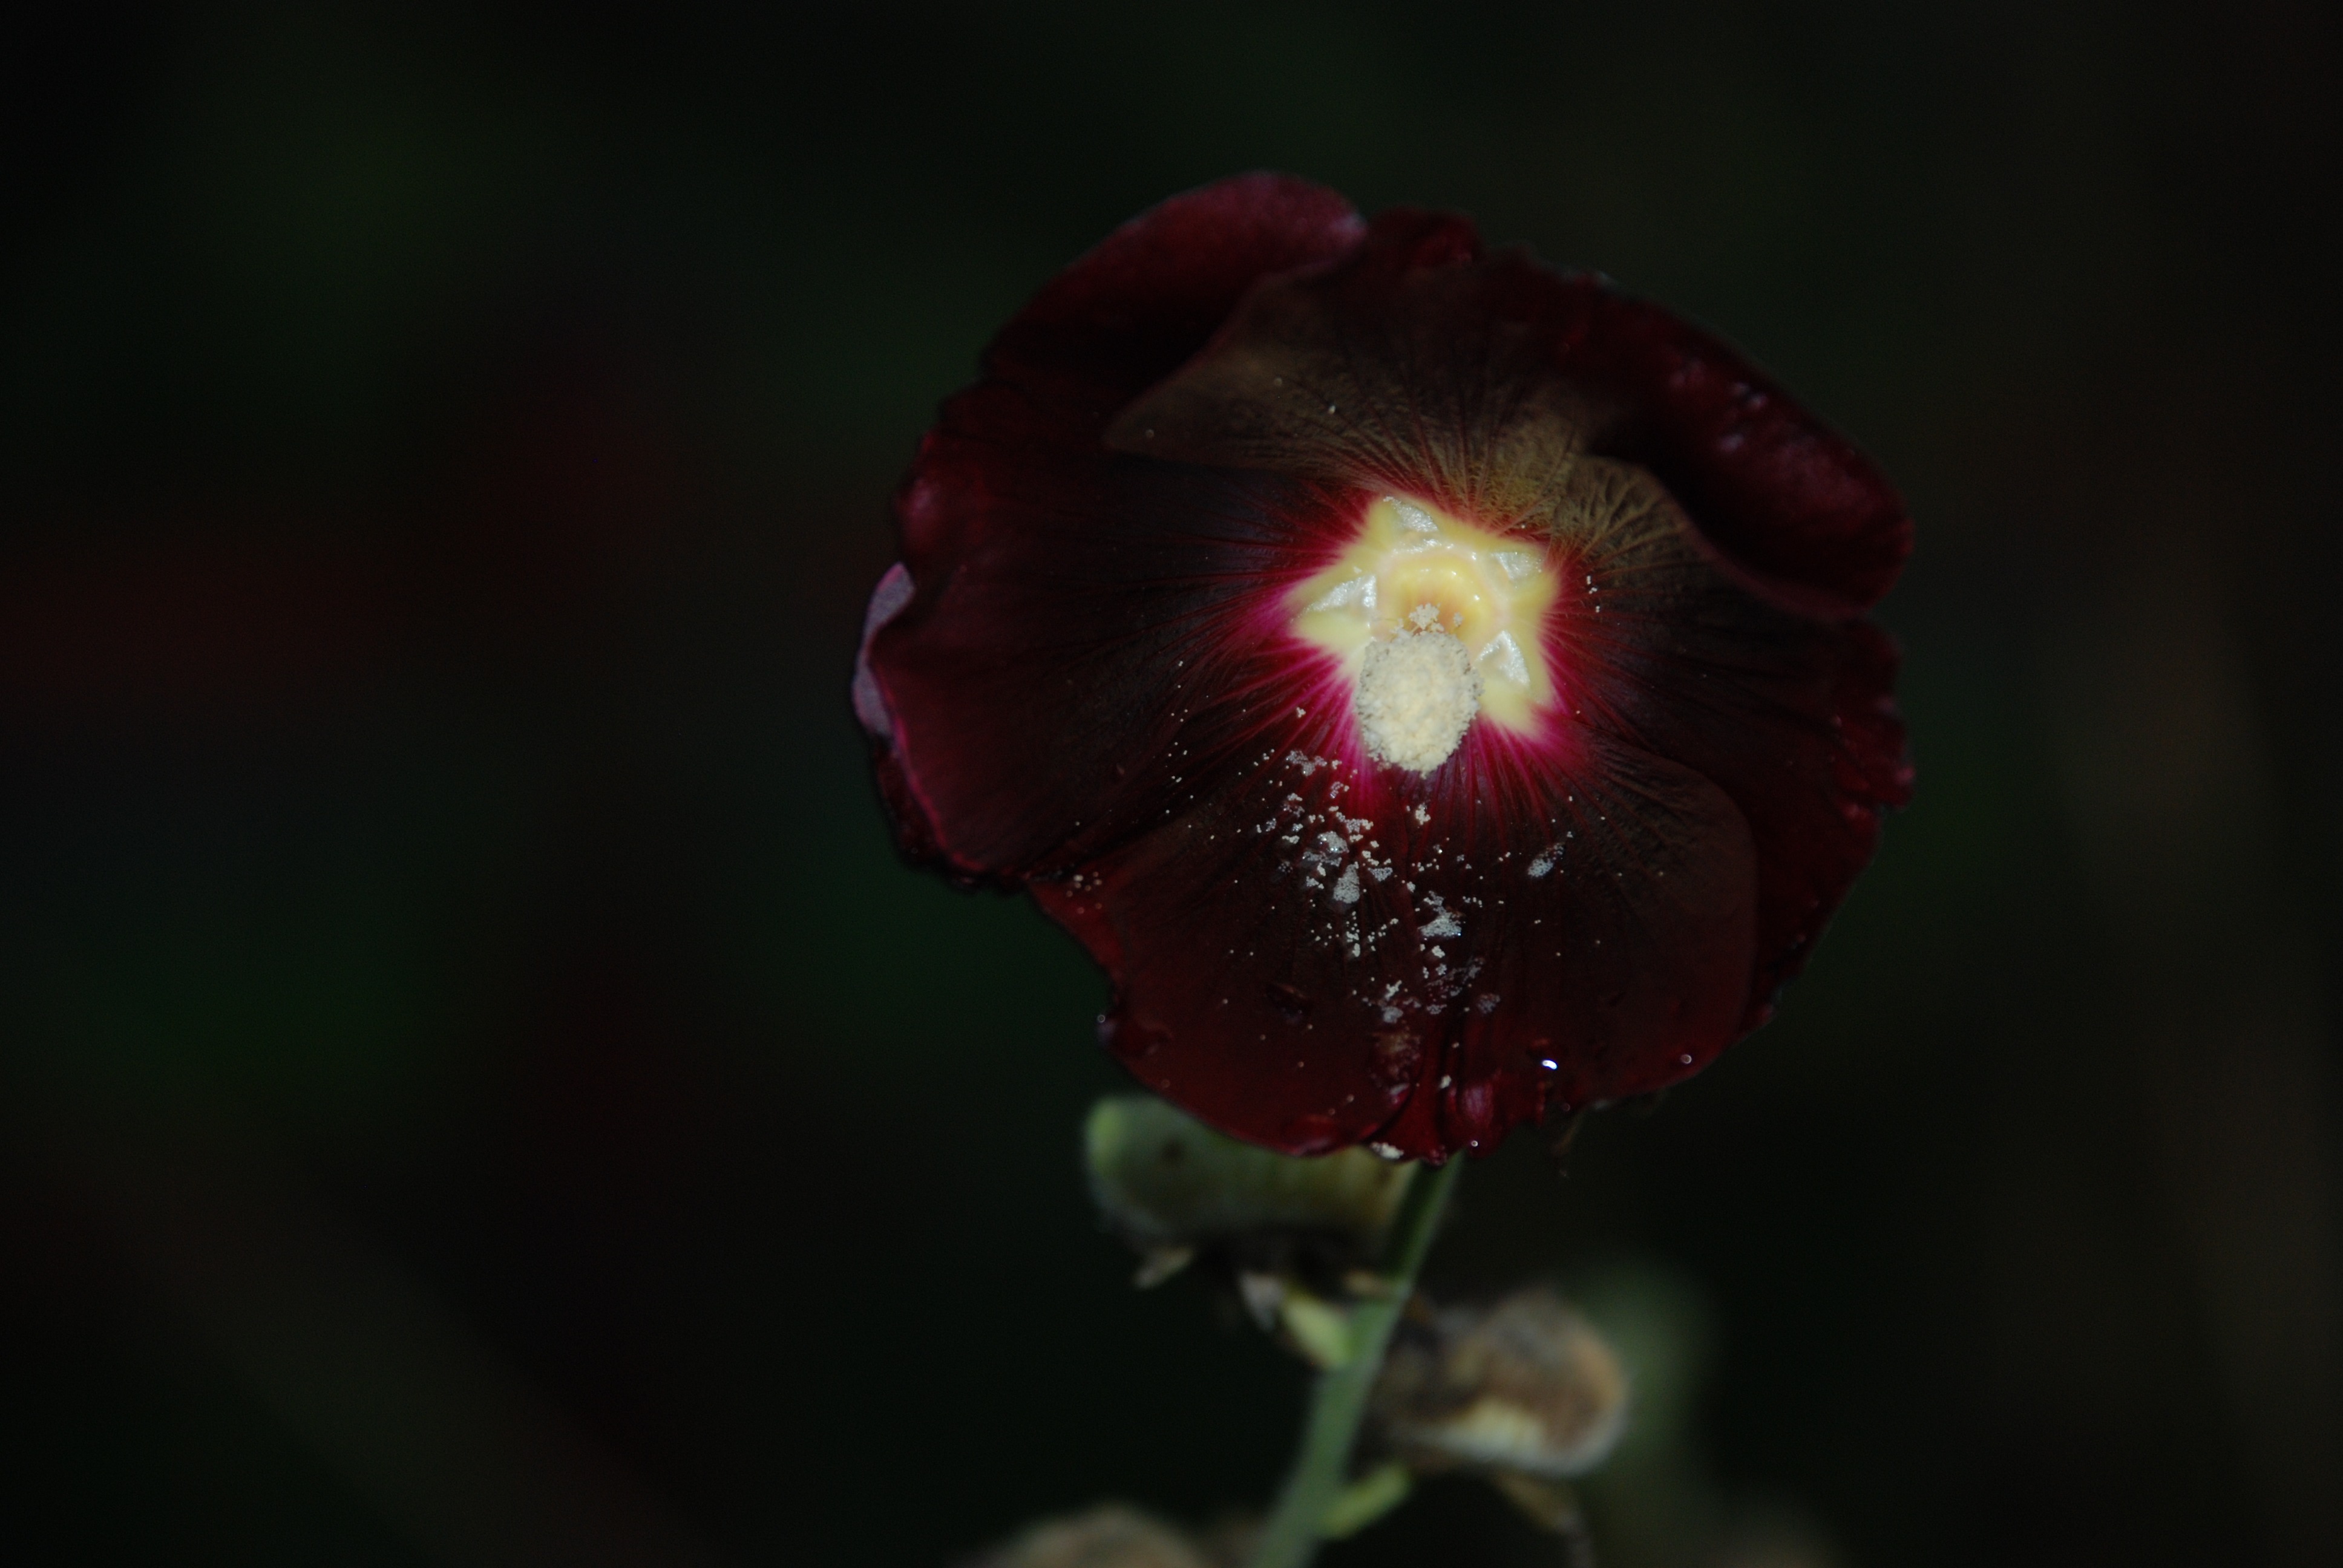
nature, blossom, plant, white, photography, leaf, flower, petal, rose, red, darkness, pink, flora, flowers, close up, drops, lilac, bud, macro photography, flowering plant, rose family, plant stem, land plant